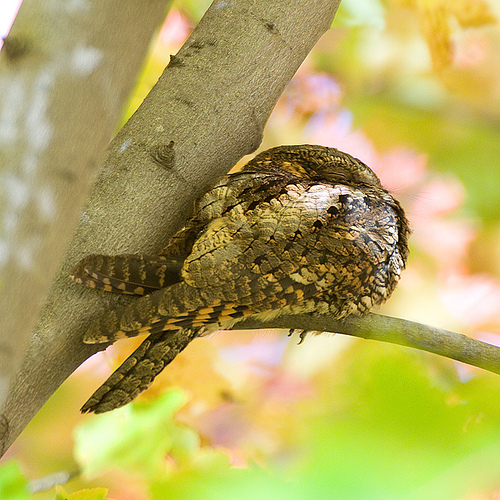
a small brown bird with multi colored feathers.
this bird's body is a colorful mix of orange, brown, and black that is mottled across the entire plumage.
this bird blends in with its environment, having a brown, yellow and tan colored pattern that looks like camouflage.
this small bird is speckled brown, black and yellow from crown to tail.
a medium sized bird with dark green and lighter green feathers.
this bird has wings that are brown and is very ruffled
this bird has wings that are brown and has a short bill
this bird has wings that are brown and has a short bill
this bird has wings that are brown and has a short bill
this is a small brown bird, with spots of white on its chest, and a very small bill.
Species: Whip Poor Will